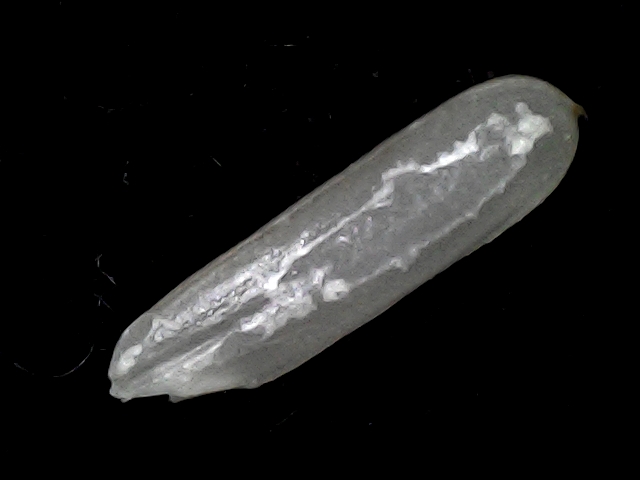
Rice variety: BD57